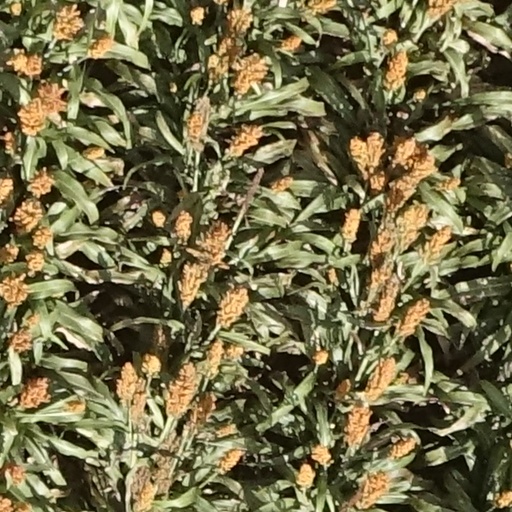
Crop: sorghum